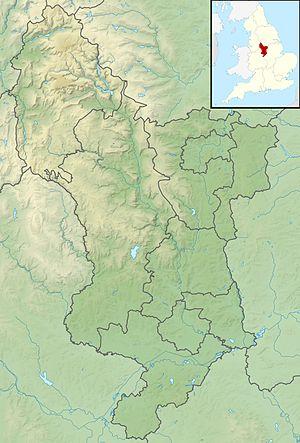
Black Hill est un sommet du Royaume-Uni culminant à 582 mètres d'altitude dans la chaîne des Pennines, à la frontière entre les comtés du Yorkshire de l'Ouest, dont il est le point culminant, et du Derbyshire, en Angleterre. Il fait partie du parc national de Peak District. Il est couvert de tourbe, ce qui contribue à l'aspect sombre évoqué par son nom, et son environnement fragile est particulièrement mouvant. Longtemps inhospitalier, il a toutefois bénéficié d'efforts d'aménagement, tant au niveau de la randonnée pédestre que de la revégétalisation du site.
Kinder Scout est un sommet du Royaume-Uni culminant à 636 mètres d'altitude dans la chaîne des Pennines, dans le comté de Derbyshire, dont il constitue le point culminant, en Angleterre. C'est également le plus haut sommet du Peak District. Il présente la forme d'un vaste plateau entouré de parois verticales d'où se précipitent quelques cascades. Prisé des randonneurs et des grimpeurs, il a joué un rôle important dans l'ouverture de droits de passage et la création de parcs nationaux en Angleterre. Il fait également partie d'une réserve de nature et de différentes zones protégées.
Les usines de la vallée de la Derwent, situées le long de la Derwent, une rivière anglaise du Derbyshire, sont inscrites sur la liste du patrimoine mondial de l'UNESCO depuis 2001. Elles sont administrées par le Derwent Valley Mills Partnership. La méthode productive connue sous le nom de factory system est née ici au XVIIIᵉ siècle pour accueillir la nouvelle technologie de filature du coton mise au point par Richard Arkwright. Avec les avancées de la technologie, il devint possible de produire du coton en continu. Le système fut adopté dans toute la vallée et se répandit plus tard, si bien qu'en 1788, il y avait plus de 200 usines du même type que celles d'Arkwright en Grande-Bretagne. Les inventions et système d'organisation du travail d'Arkwright furent exportés vers l'Europe et les États-Unis.